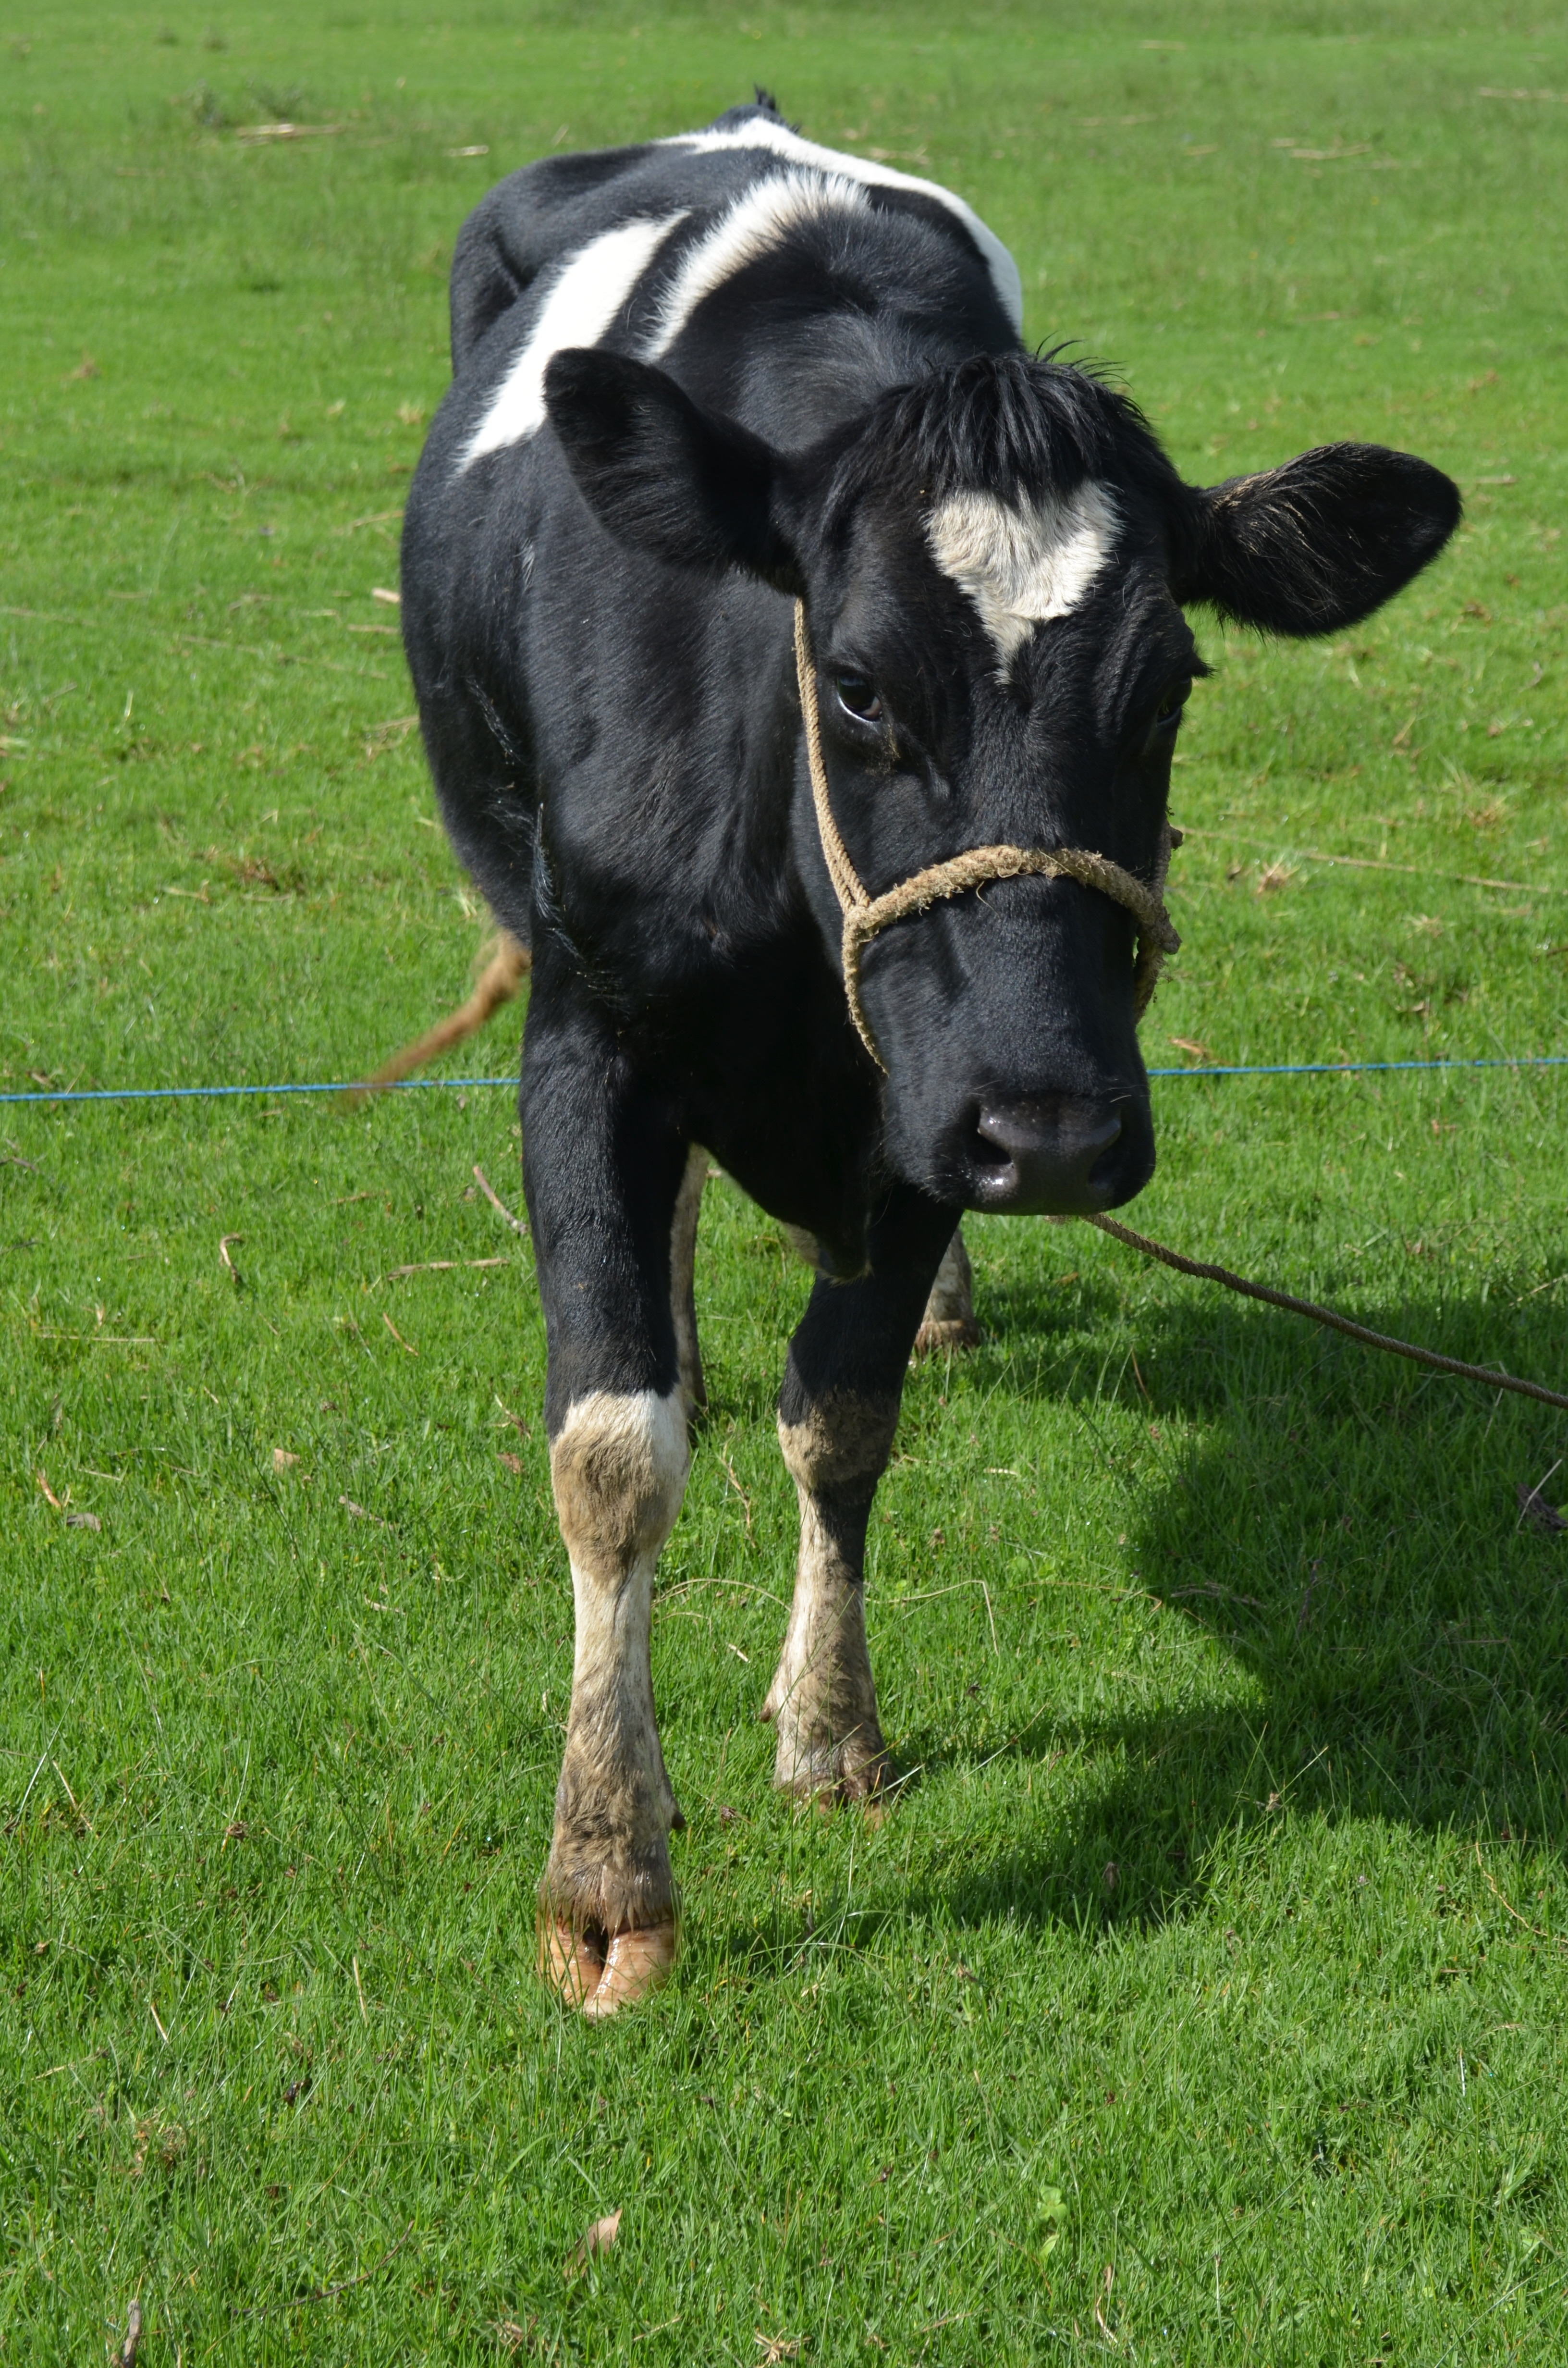
nature, grass, field, farm, meadow, animal, cow, pasture, grazing, livestock, mammal, stallion, calf, grassland, animals, vertebrate, mare, cow animal, milk cows, dairy cow, cattle like mammal, cow goat family